Arthur Fadden

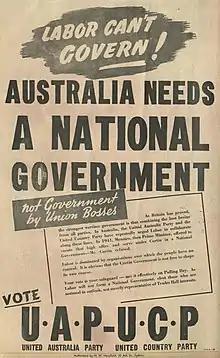
Election advertisement used by the Coalition at the 1943 Australian federal election

Following the fall of his ministry, a joint UAP-Country Party meeting endorsed Fadden as Leader of the Opposition, even though the UAP was nominally the senior coalition partner. As a result, Menzies resigned as UAP leader. The UAP was so bereft of leadership that it was forced to elect 79-year-old former Prime Minister Billy Hughes as its new leader. The Coalition sank into near-paralysis in opposition. Even allowing for Curtin's personal popularity, as well as the significant advantages which an incumbent government in a Westminster system has in wartime, Fadden proved a disappointment as Leader of the Opposition; he was unable to get the better of Curtin. The Coalition suffered a crushing loss in the 1943 election. It was reduced to 19 seats, including a mere seven for Fadden's Country Party. Accepting responsibility for this severe defeat, Fadden then handed the Opposition leadership back to Menzies, who had resumed the UAP leadership.